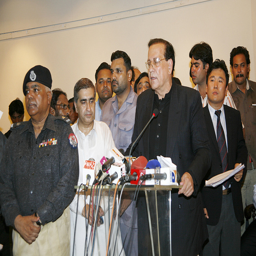
The man is giving a speech surrounded by peers.
A man delivering important news at a press conference.
A large group of people standing in a room.
A group of people are standing behind a man who is speaking.
A group of men standing around a table with microphones while one makes a speech.